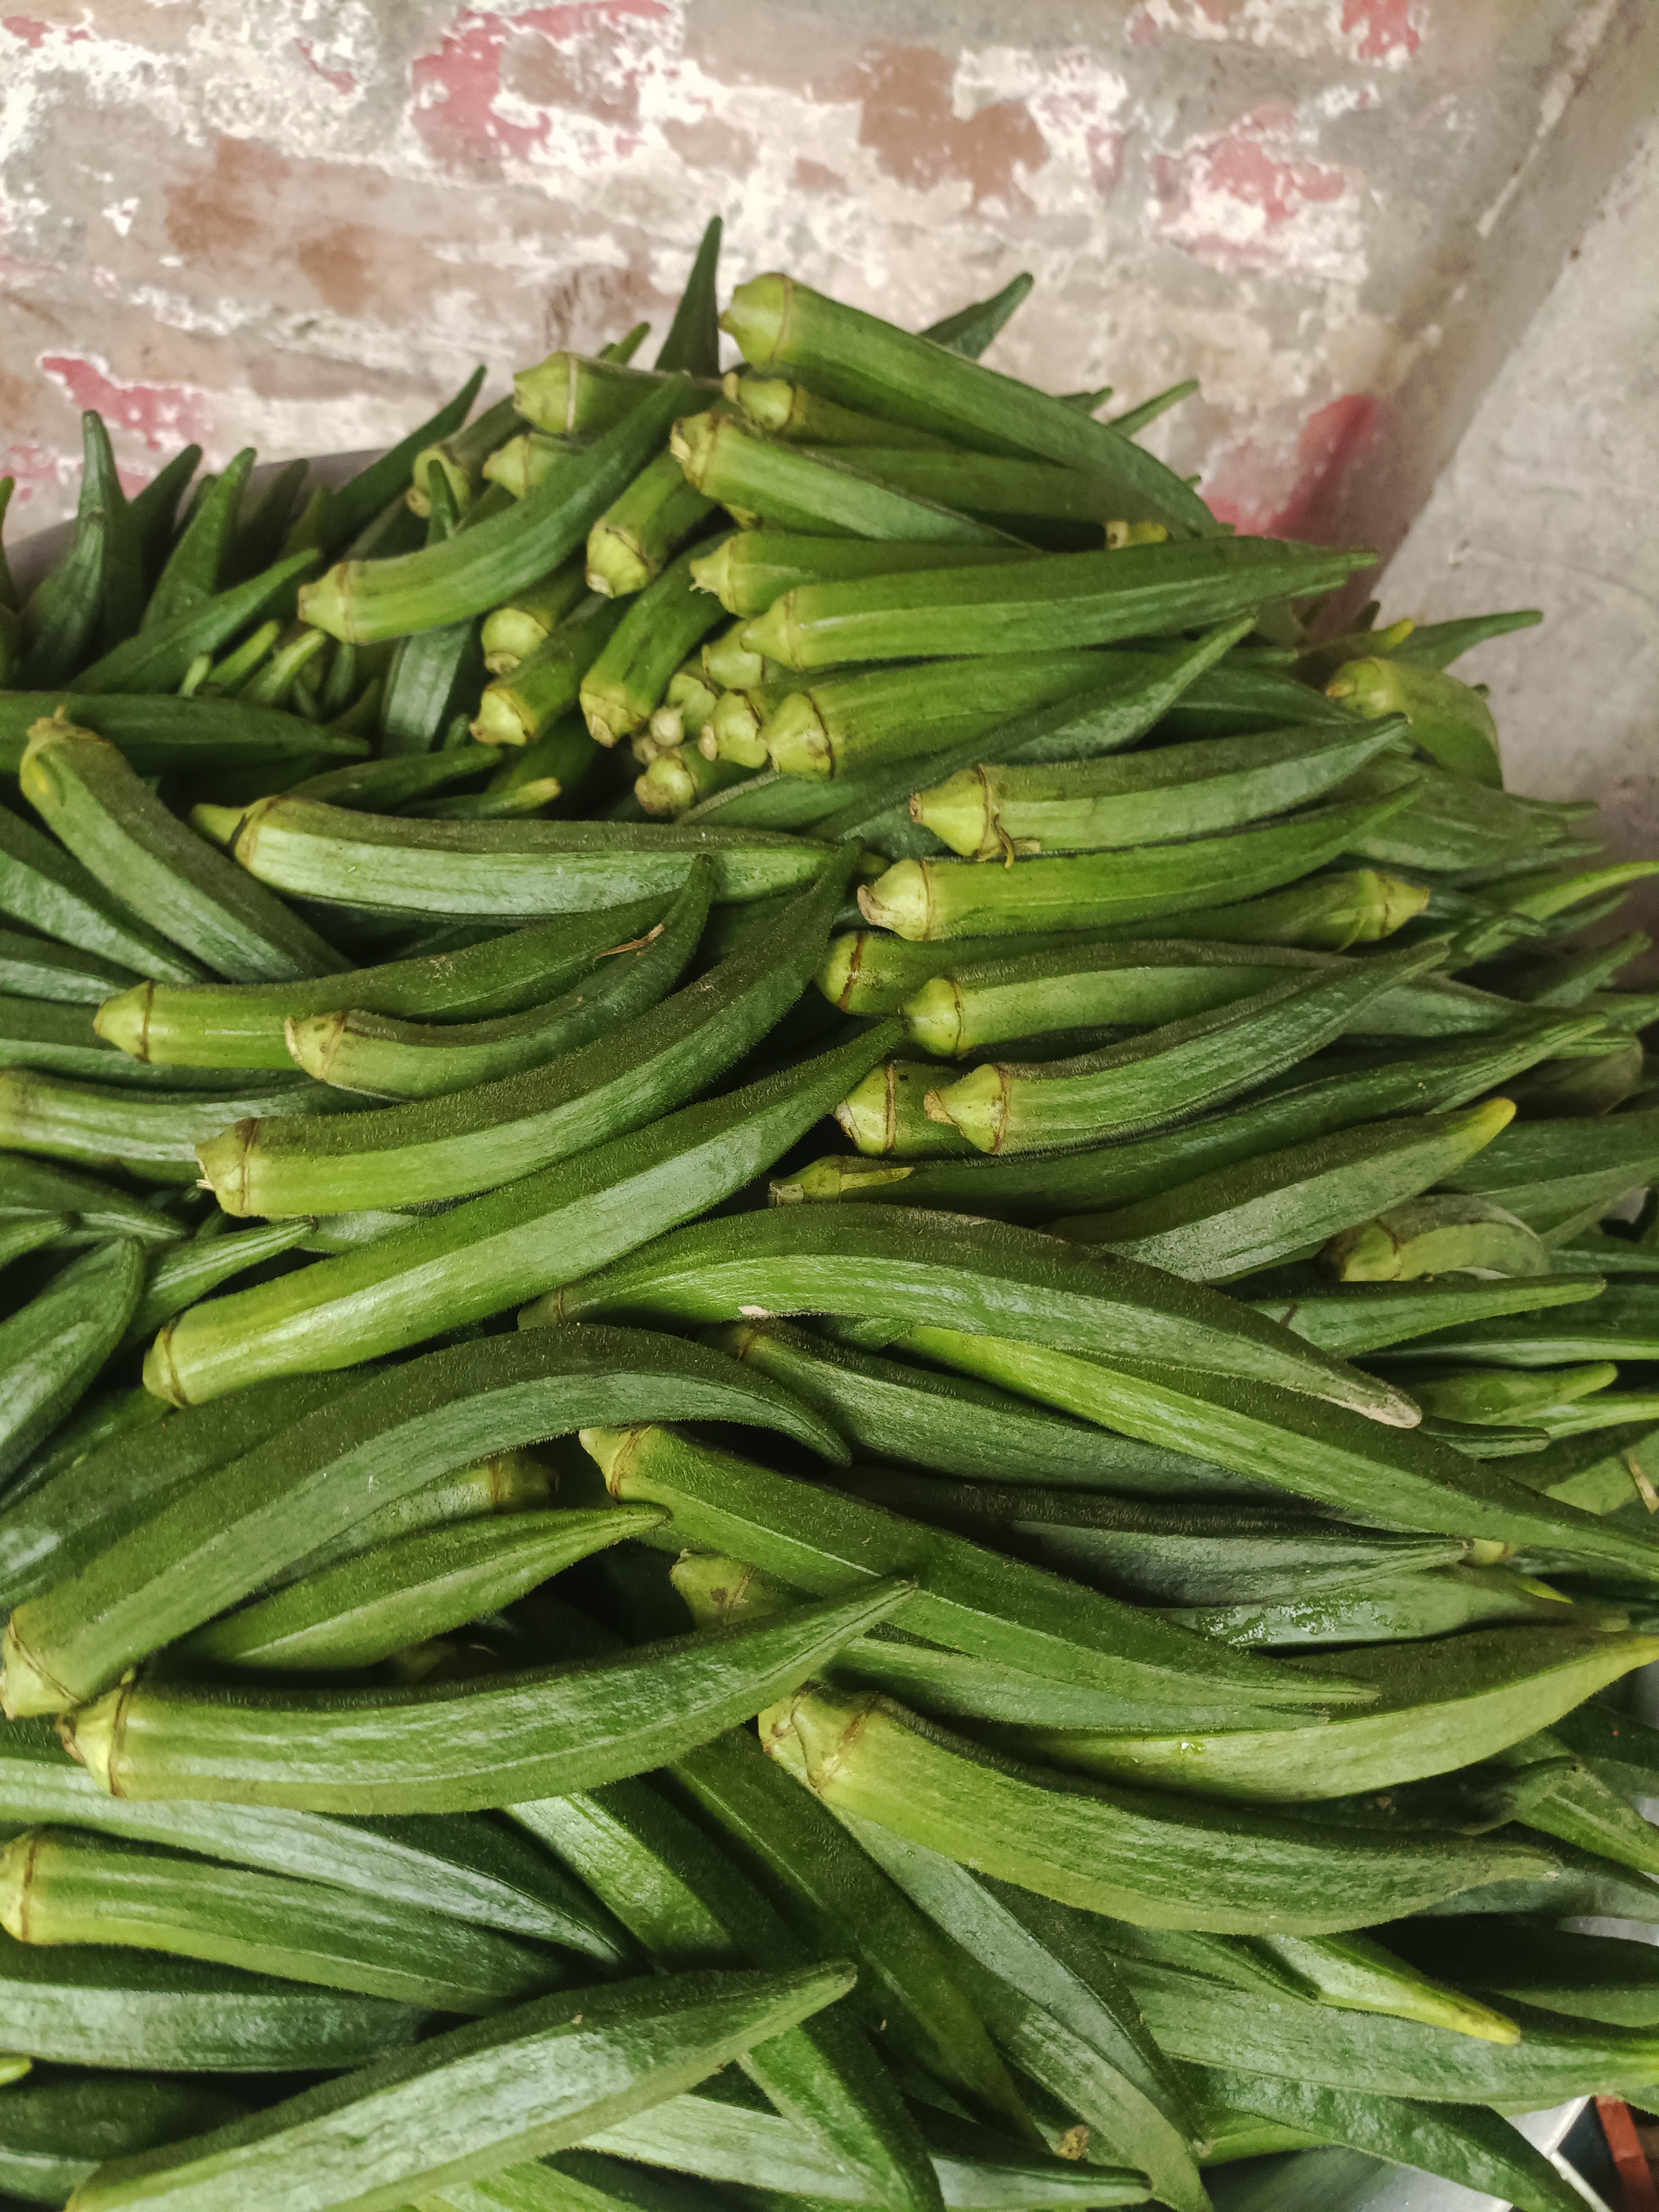
Label: Abelmoschus esculentus